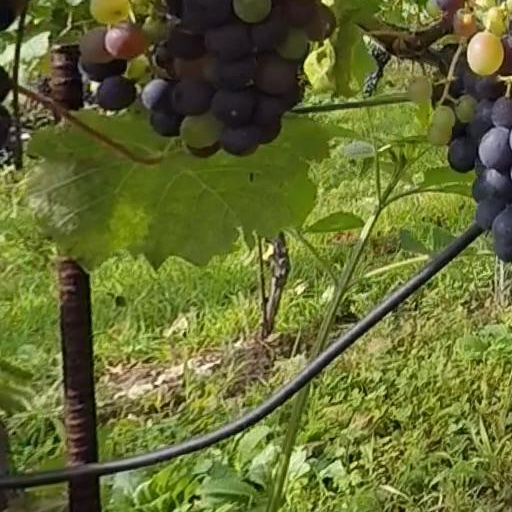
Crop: grape